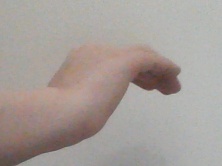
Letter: haa